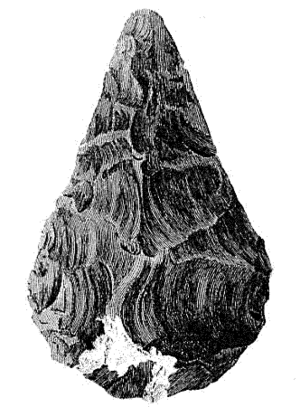
Premier biface edité dans l'histoirde de la Archéologie, d'apres John Frere